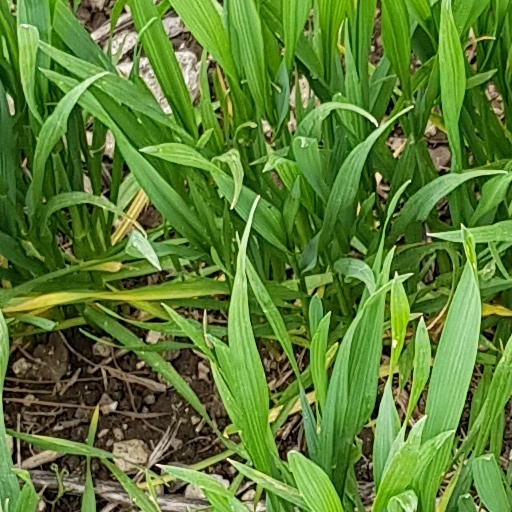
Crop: wheat